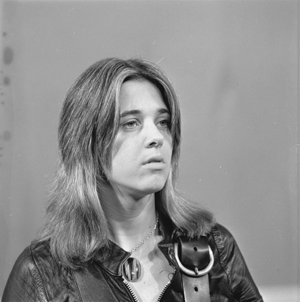
Susan Kay Quatrocchio dite Suzi Quatro, née le 3 juin 1950 à Détroit, Michigan, est une chanteuse et bassiste américaine de glam rock/hard rock célèbre dans les années 1970.